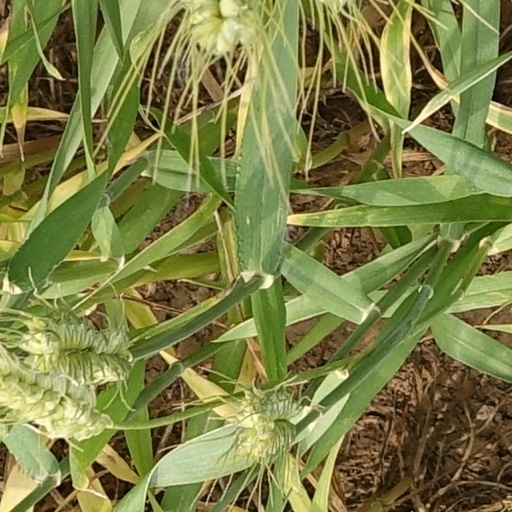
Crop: wheat